Leipzig

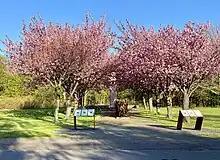
Memorial at the site of the Abtnaundorf massacre

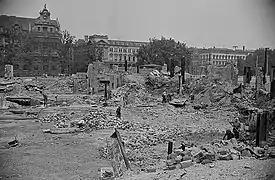
Leipzig after bombing in the Second World War

With the opening of a fifth production hall in 1907, the Leipziger Baumwollspinnerei became the largest cotton mill company on the continent, housing over 240,000 spindles. Yearly production surpassed 5 million kilograms of yarn.